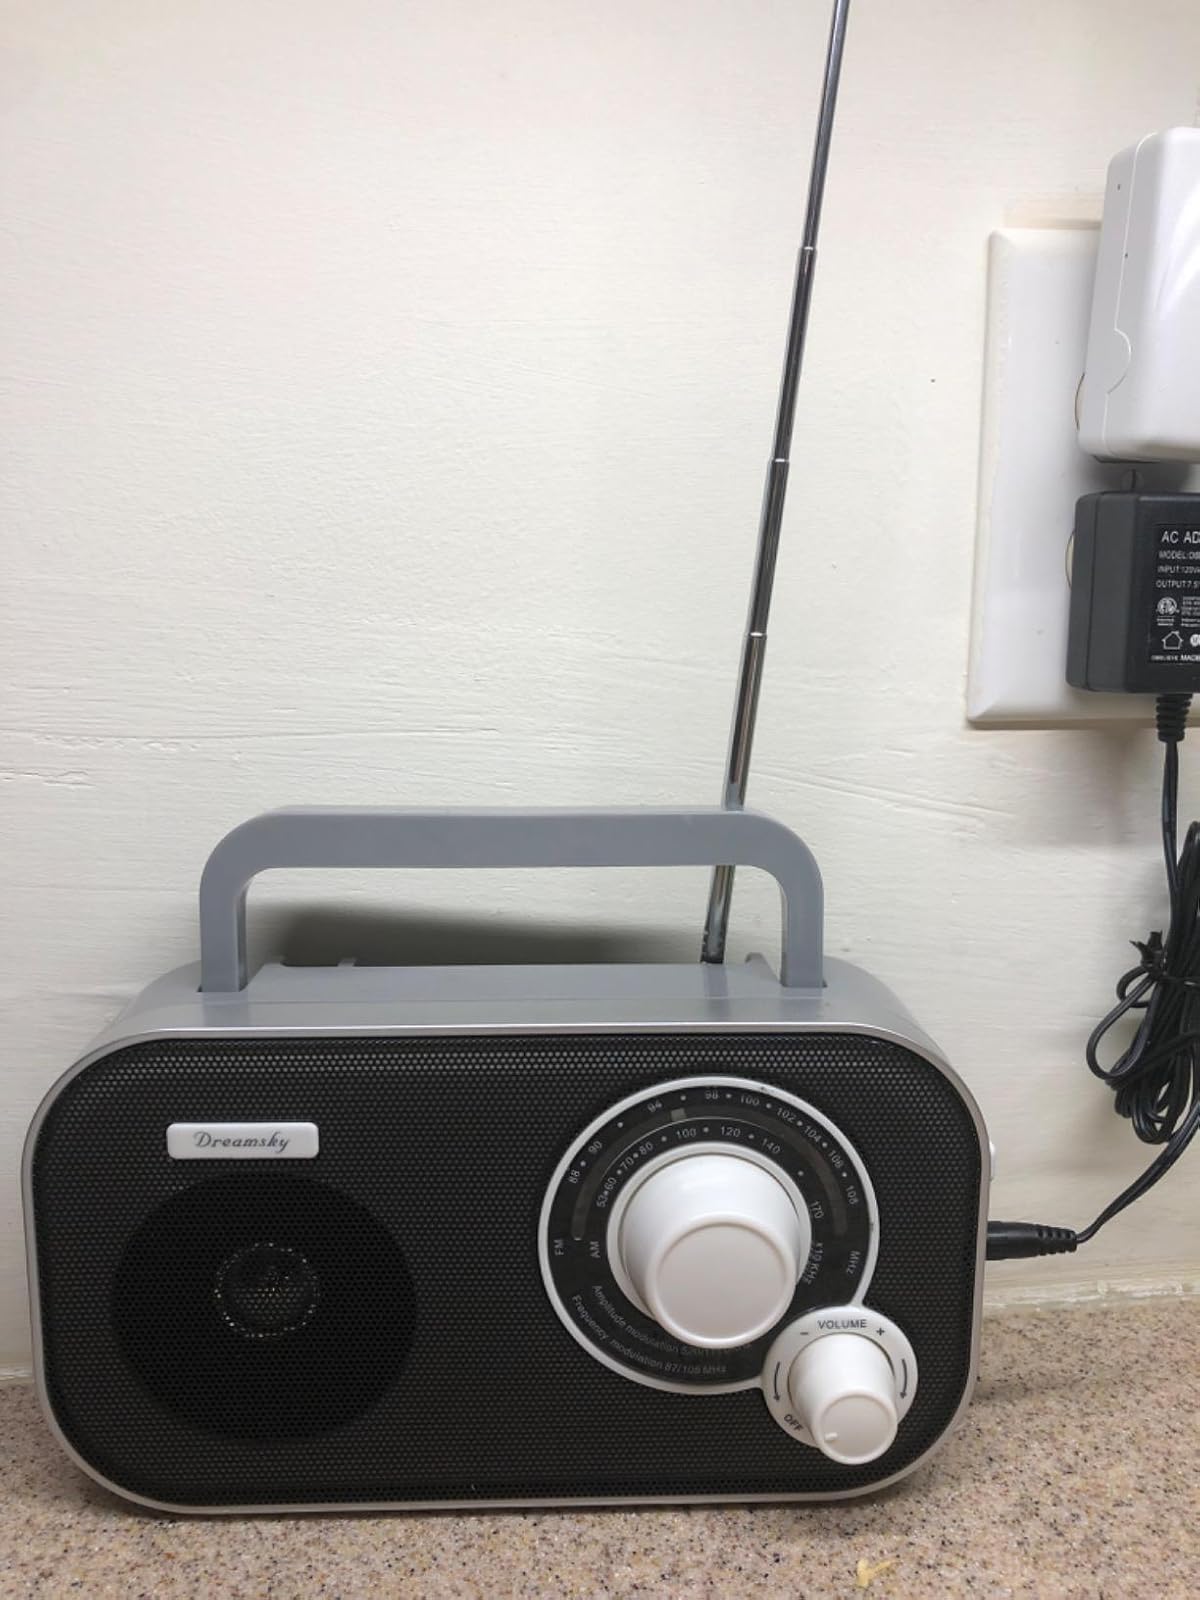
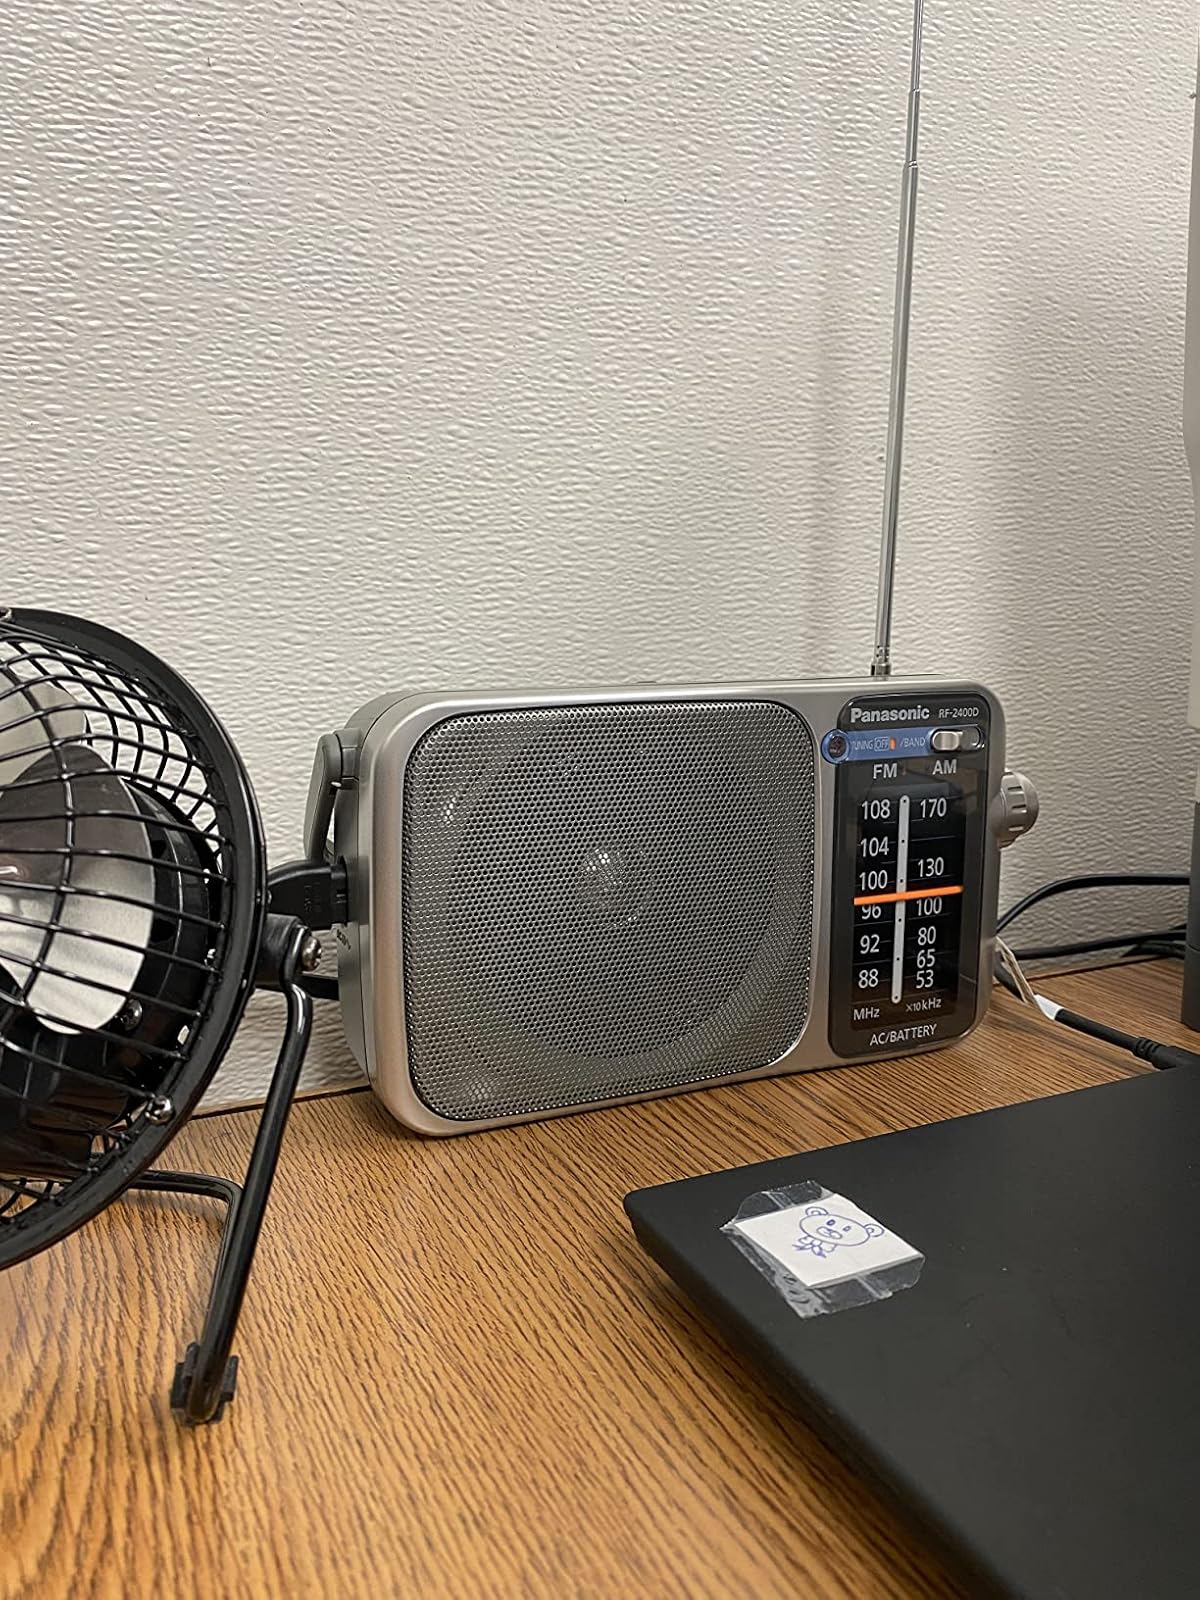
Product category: radio
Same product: no